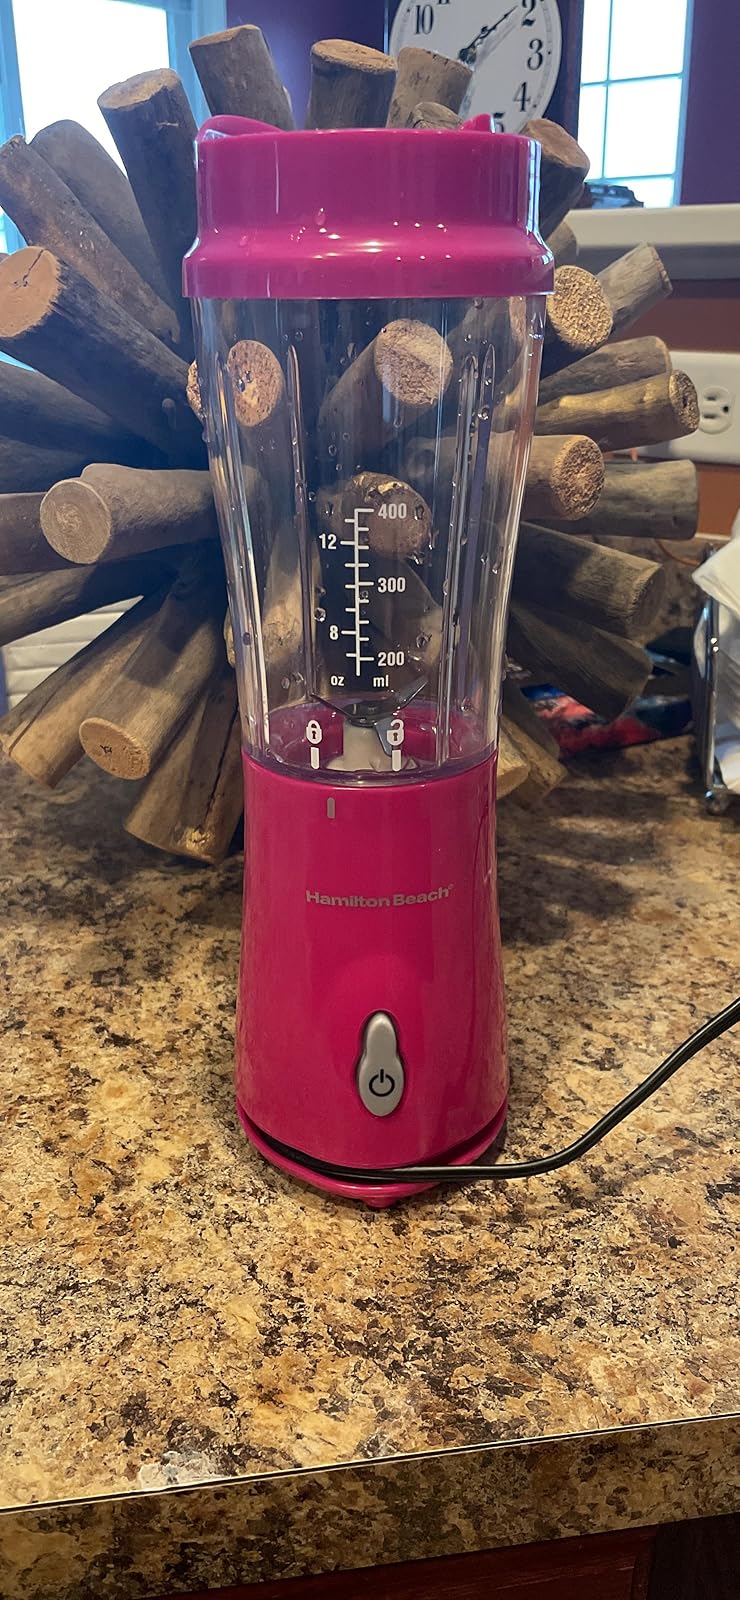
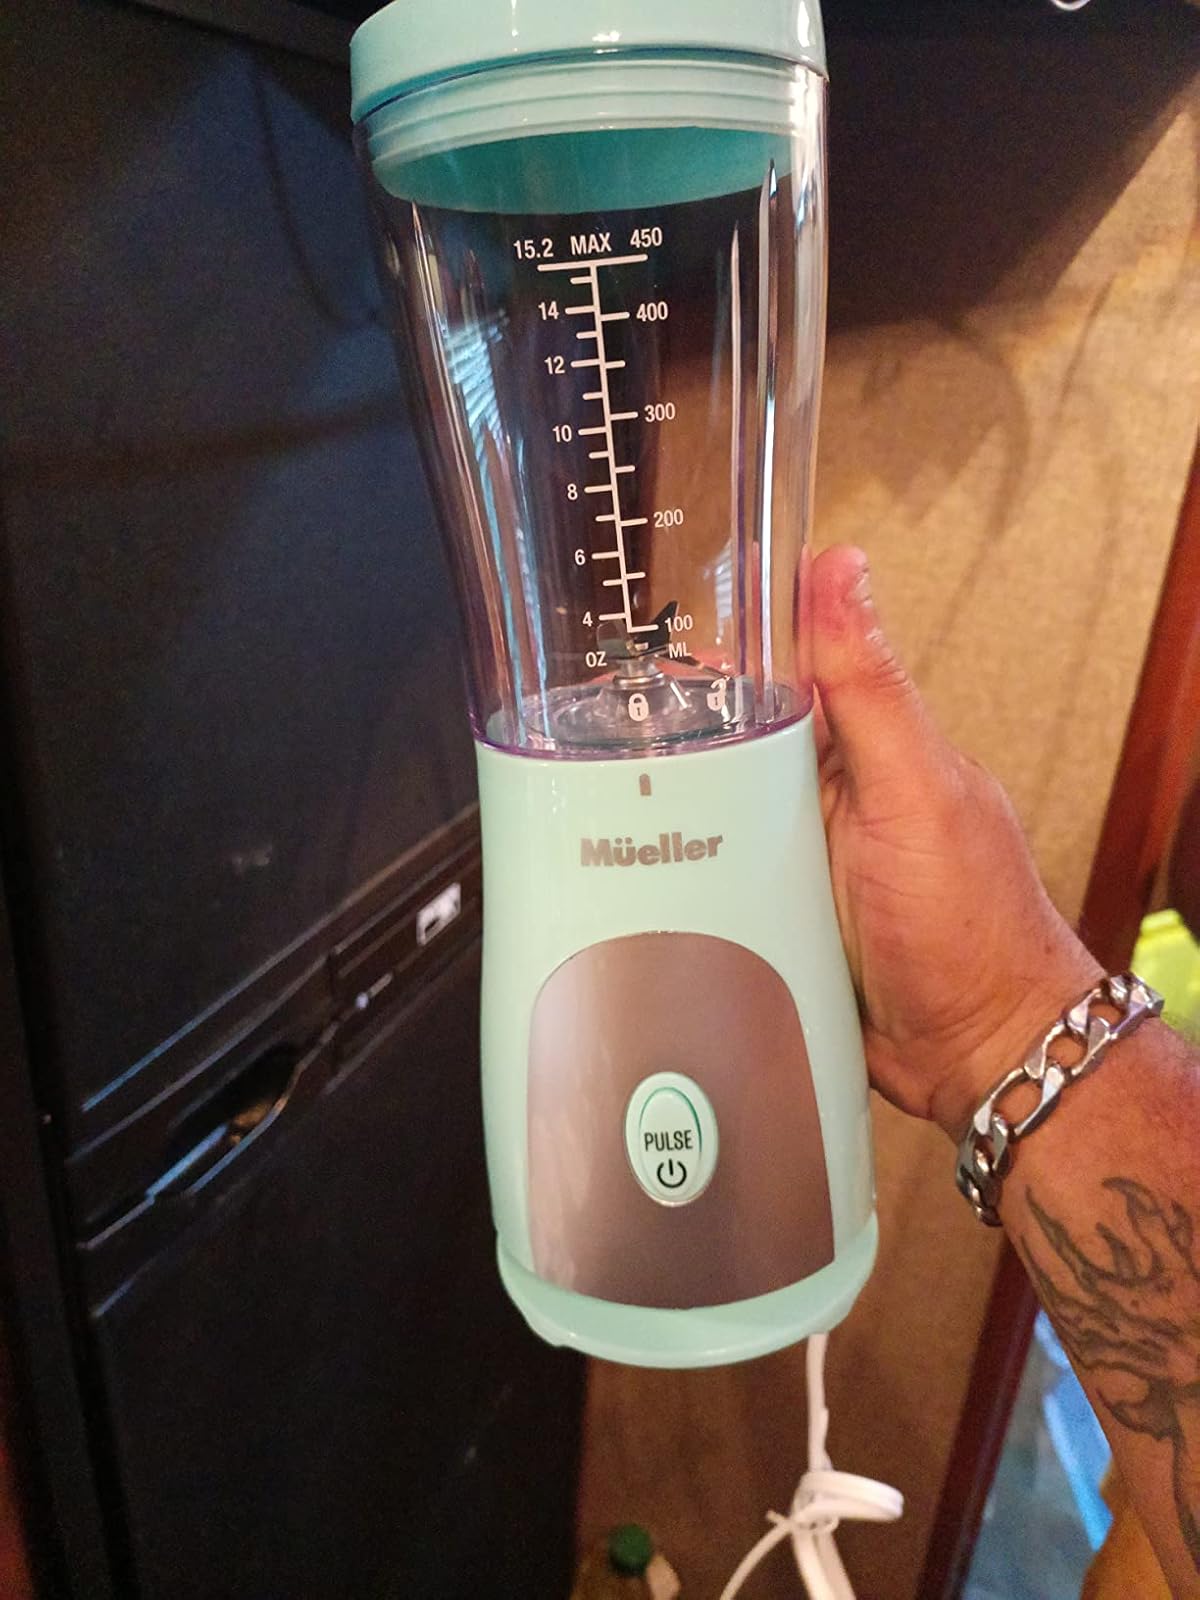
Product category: items_blender
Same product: no